Carl Fredrik Engelstad

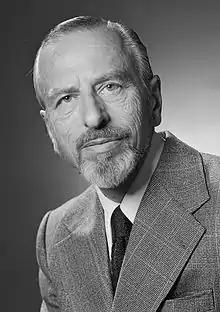
Engelstad in 1977

Carl Johan Fredrik Engelstad (11 November 1915 – 1 October 1996) was a Norwegian writer, playwright, journalist, translator and theatre director.